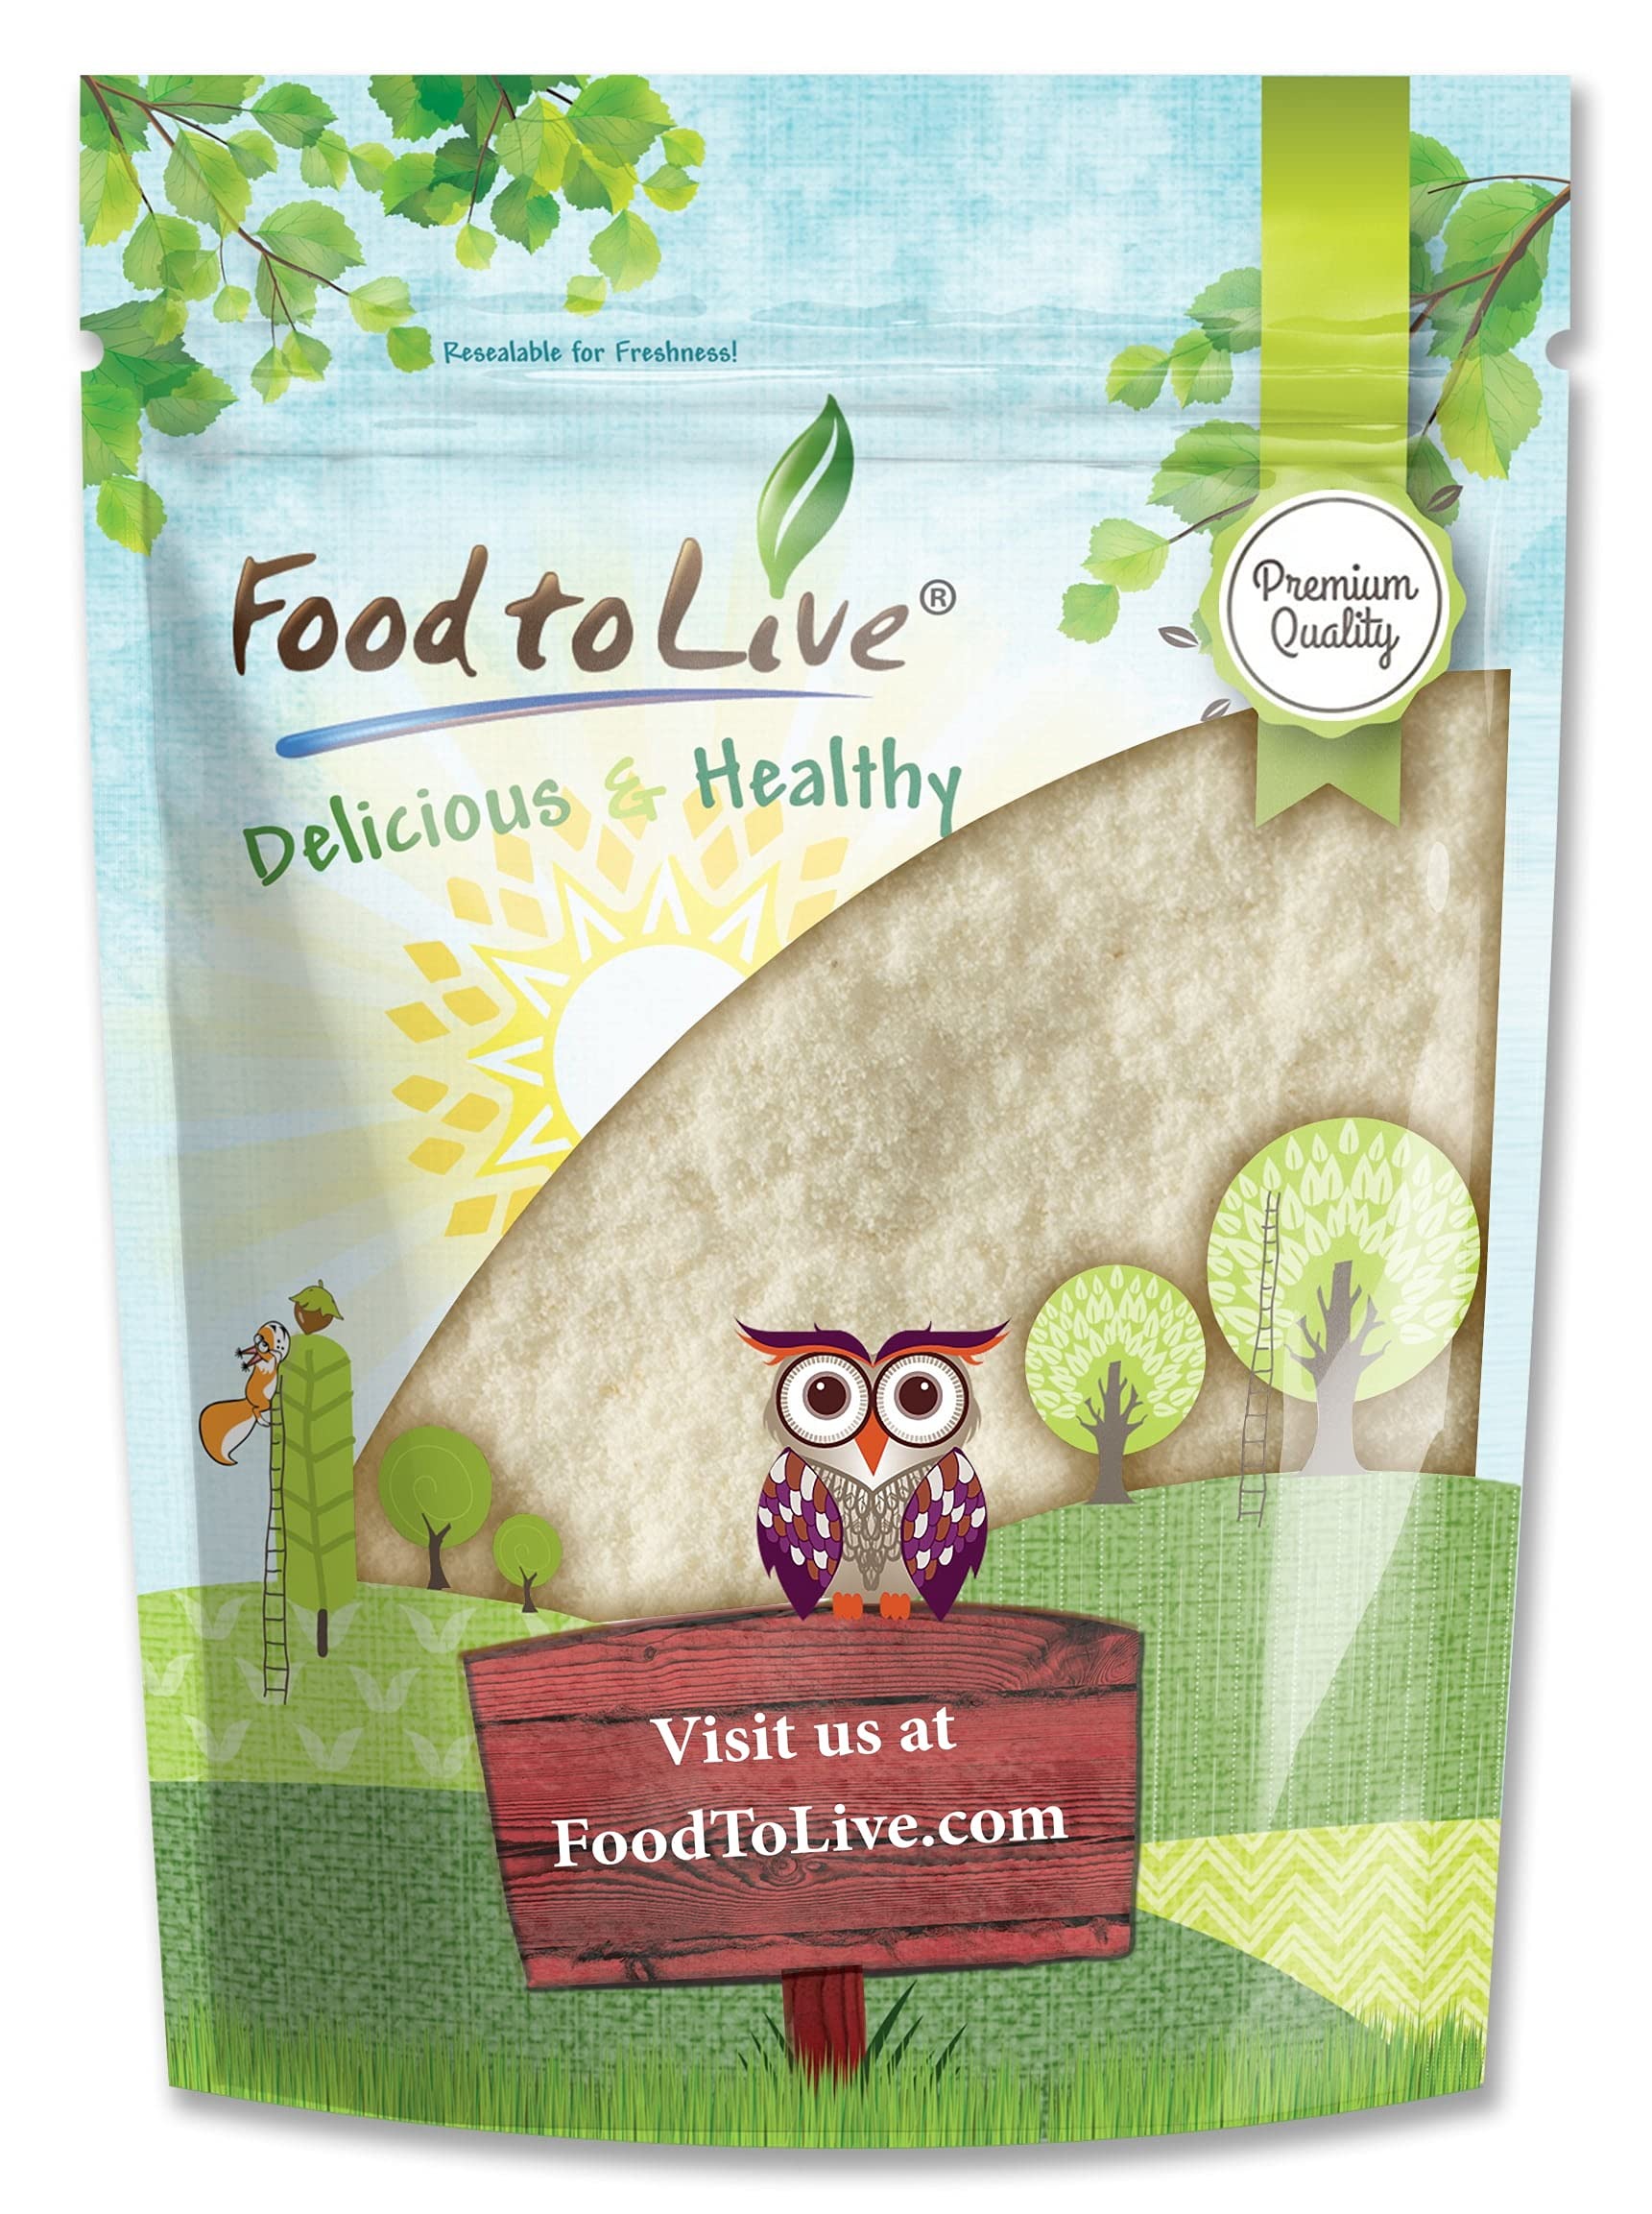
Item Name: Food to Live Lime Powder, 1 Pound - Unsulfured, Made from Raw Dried Citrus Fruit, Vegan, Bulk, Great for Juices, Smoothies, Yogurts, and Instant Breakfast Drinks, Contains Maltodextrin, No Sulphites
Bullet Point 1: ✔️ PREMIUM QUALITY, RAW, KOSHER & VEGAN: Lime Powder by Food to Live is of Premium Quality, 100% Raw, Kosher, Vegan, and Unsulfured.
Bullet Point 2: ✔️ MADE FROM WHOLE LIME FRUITS: Unlike Lime JUICE Powder, our Powder is made by gently dehydrating entire fresh lime fruits, preserving maximum amounts of beneficial nutrients.
Bullet Point 3: ✔️ HIGHLY NUTRITIOUS, RICH IN VITAMIN C: Dehydrated Limes are a great source of dietary fiber, protein, potent antioxidants such as flavonoids and limonoids, Vitamin C, Calcium, Niacin, Riboflavin, Phosphorus, Folate, and Magnesium.
Bullet Point 4: ✔️ FRESH LIME SUBSTITUTE, VERSATILE USES: Use Lime Powder instead of raw limes when making desserts, cream fillings, baking cakes, and pies, or simply add it to smoothies, cocktails, lemonades, and protein shakes.
Bullet Point 5: ✔️ GREAT FOR SEASONING: Powdered Lime makes an excellent seasoning that will add a citrusy note to your stews, sauces, marinades, dips, and salad dressings. Besides, use it to flavor grains, meat, veggies, and fish.
Value: 16.0
Unit: Ounce

Price: 18.7